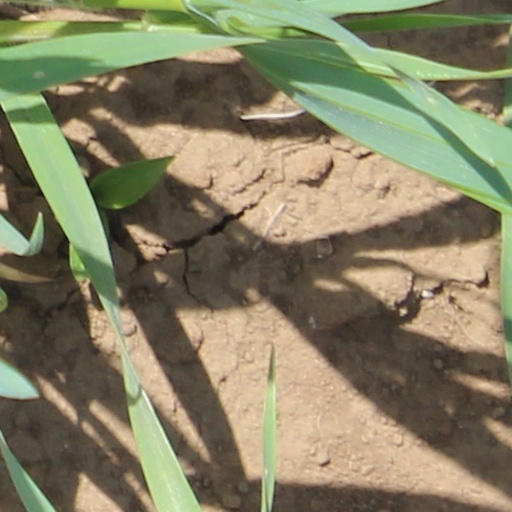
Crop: wheat